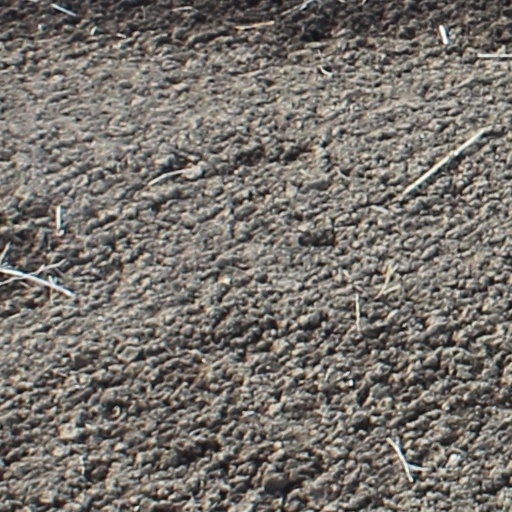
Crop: wheat